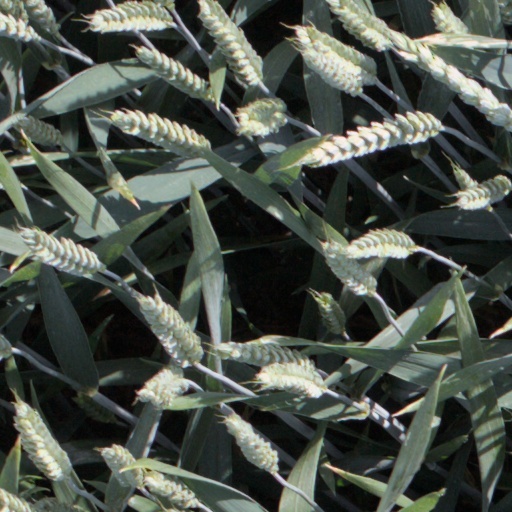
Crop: wheat